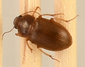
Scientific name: Amara quenseli
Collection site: Onaqui NEON (ONAQ), plot ONAQ_018